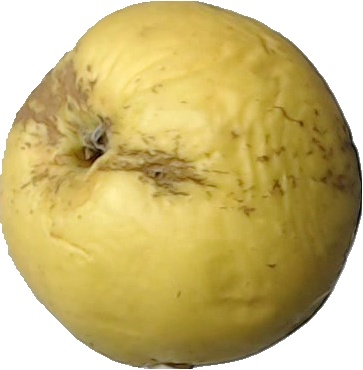
Label: apple_golden_1